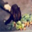
Label: beaver